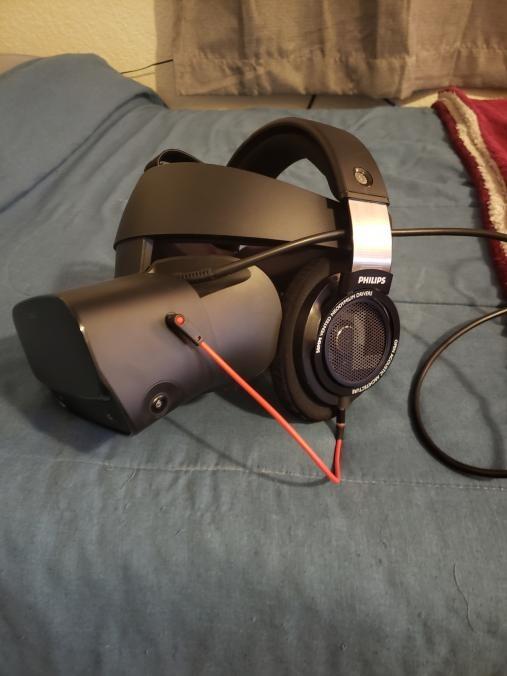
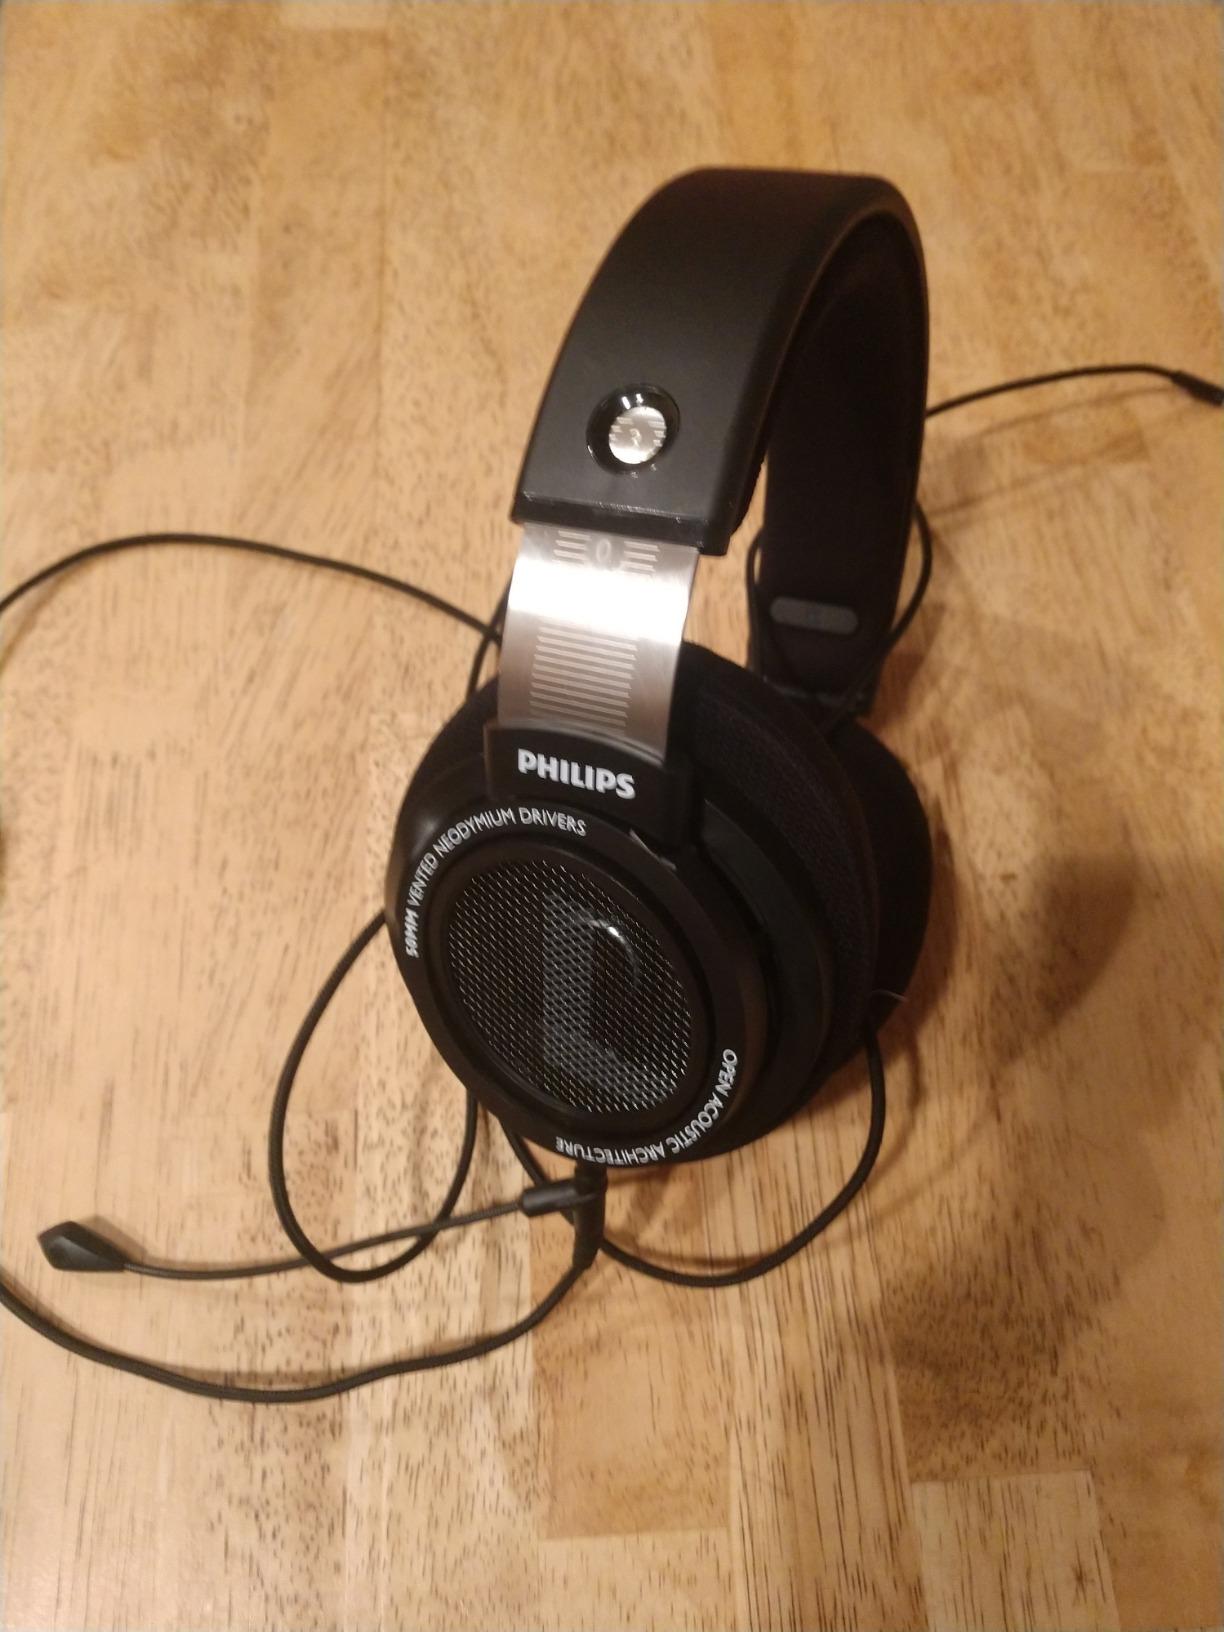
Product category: headphones
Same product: yes